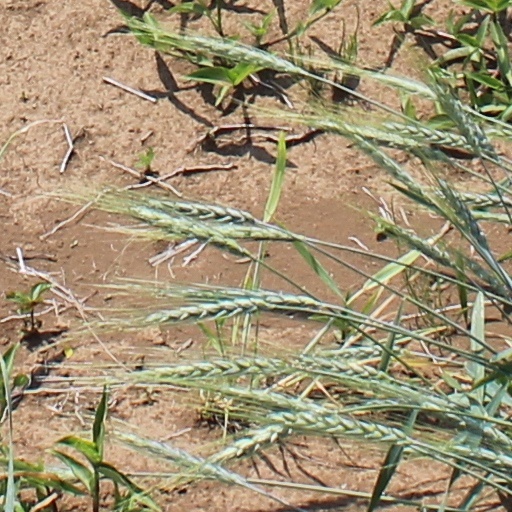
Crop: wheat